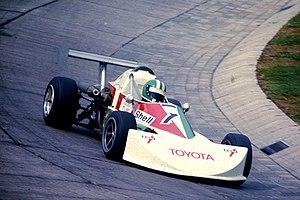
Le championnat d'Allemagne de Formule 3 a été organisé de 1975 à 2002. Il mettait aux prises sur les circuits allemands les meilleurs espoirs du sport automobile allemand, mais également des pilotes étrangers, ce qui en faisait l'un des championnats de Formule 3 les plus relevés au monde. Plusieurs pilotes qui sont devenus des stars de la Formule 1, du DTM ou des 24 Heures du Mans, s'y sont illustrés.
La Formule 3 FIA, également connue sous son acronyme F3, est une catégorie de compétition automobile de type monoplace. Réglementée par la Fédération internationale de l'automobile, la catégorie Formule 3 sert d'étape de sélection parmi les jeunes pilotes de course souhaitant devenir professionnel et/ou accéder à la Formule 1.